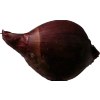
Label: red_onion